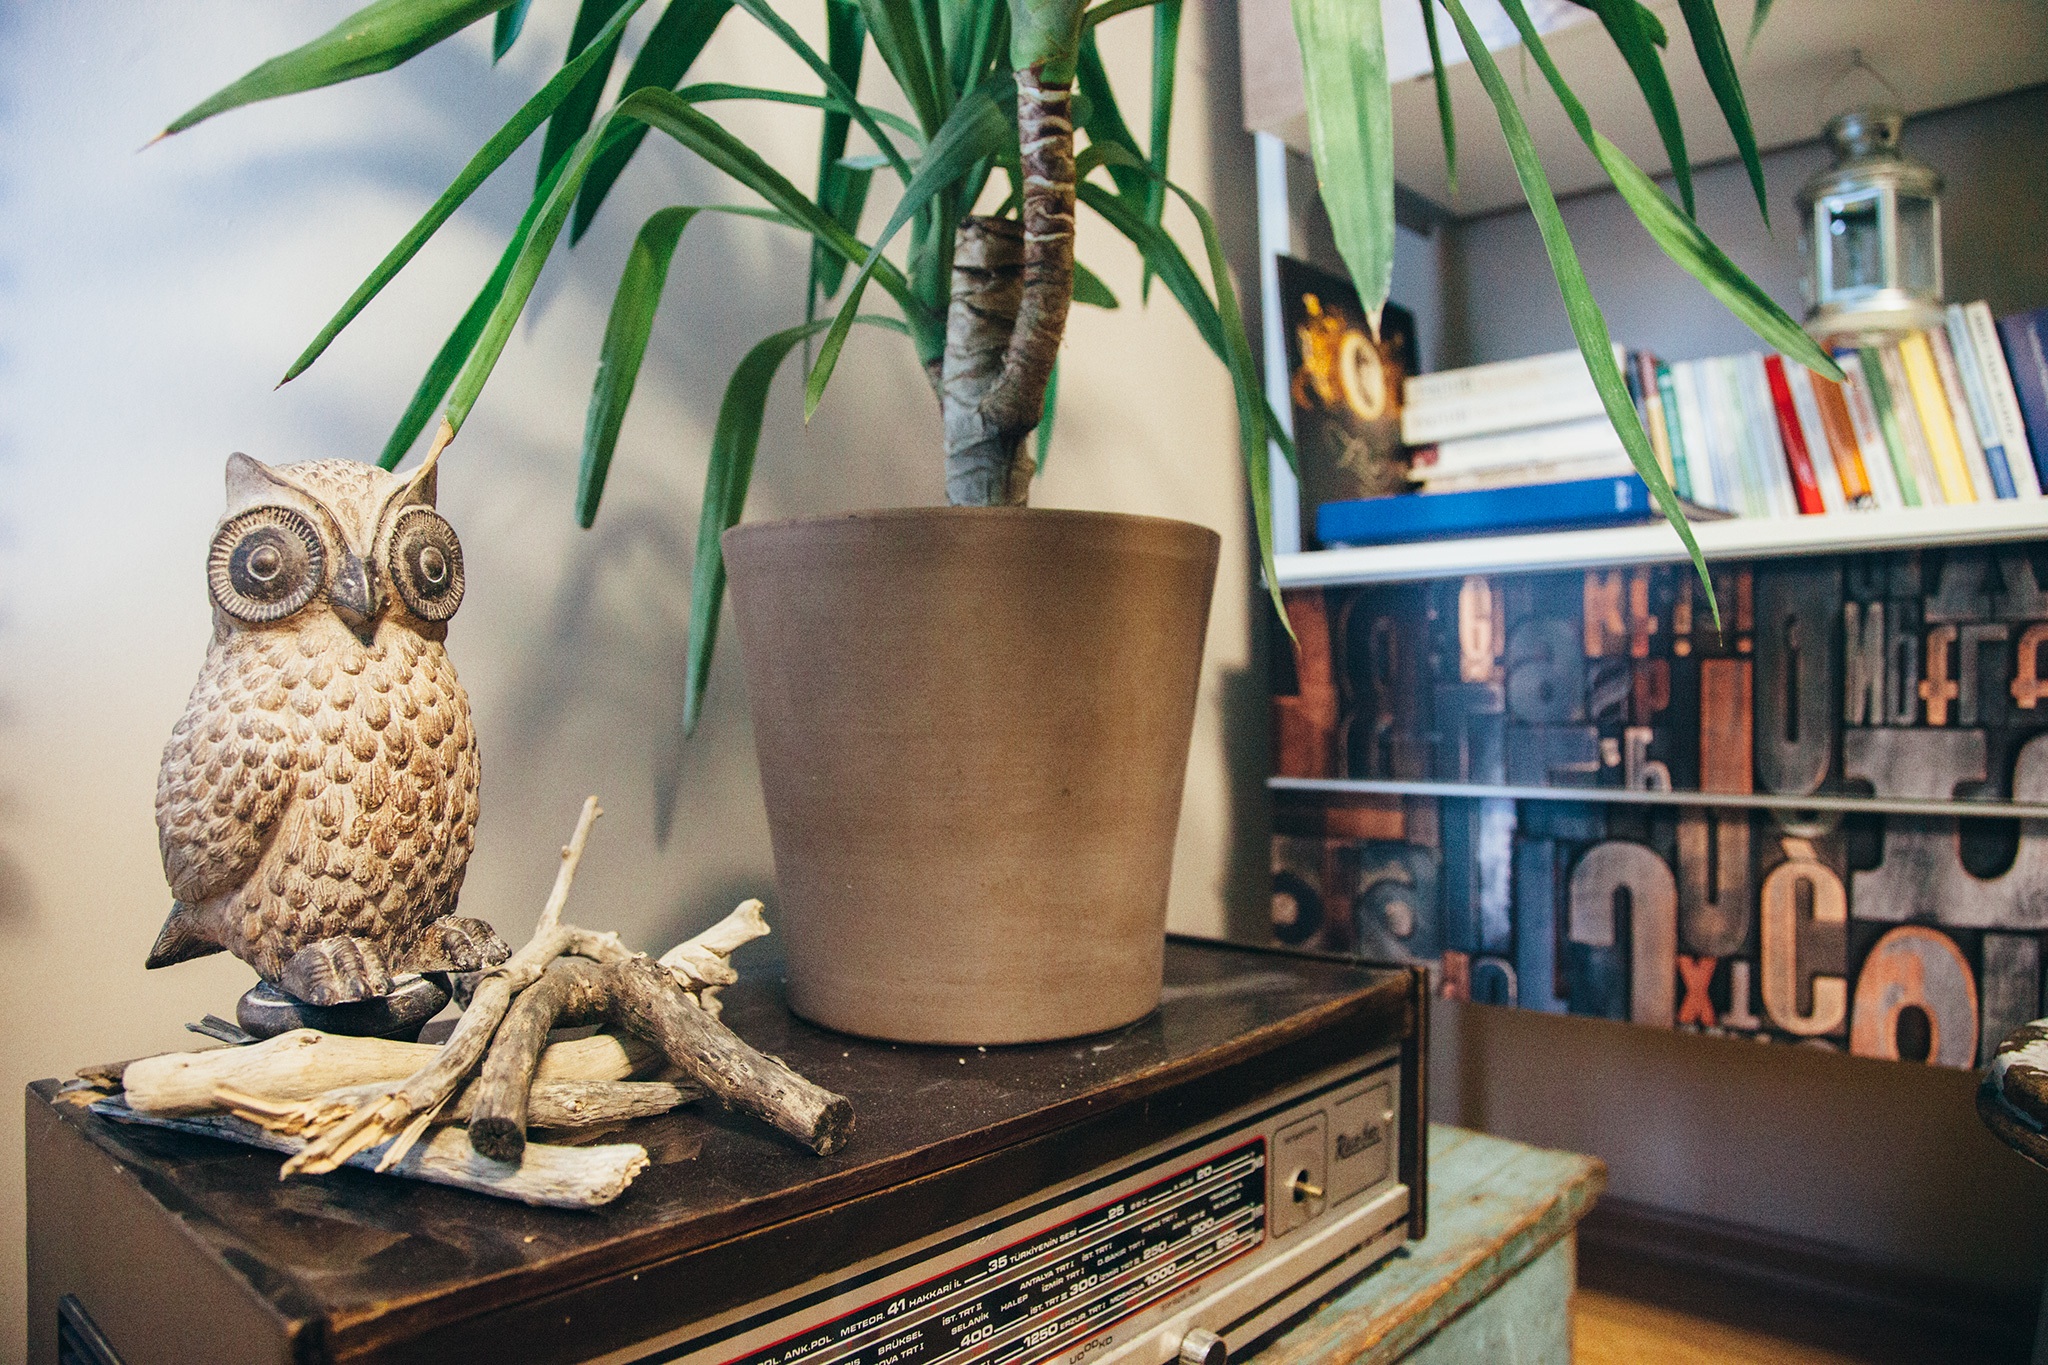
art, tourist attraction